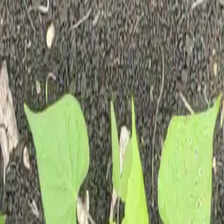
Weed species: Obscure_morning _glory(Ipomoea obscura)